Sarigan

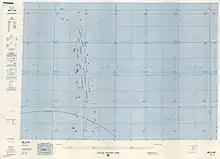
Map including Sarigan (DMA, 1983)

Sarigan is roughly triangular in shape, with a length of and a width of and an area of . The island is the summit of a stratovolcano which rises to an altitude of above sea level at its highest peak. The volcano is topped by a caldera, 750 meters in diameter, with an ash cone and two lava domes, which produced lava flows which reached the coast. No eruptions have been recorded in the historical period, although a swarm of volcano-tectonic earthquakes took place here in the summer of 2005.